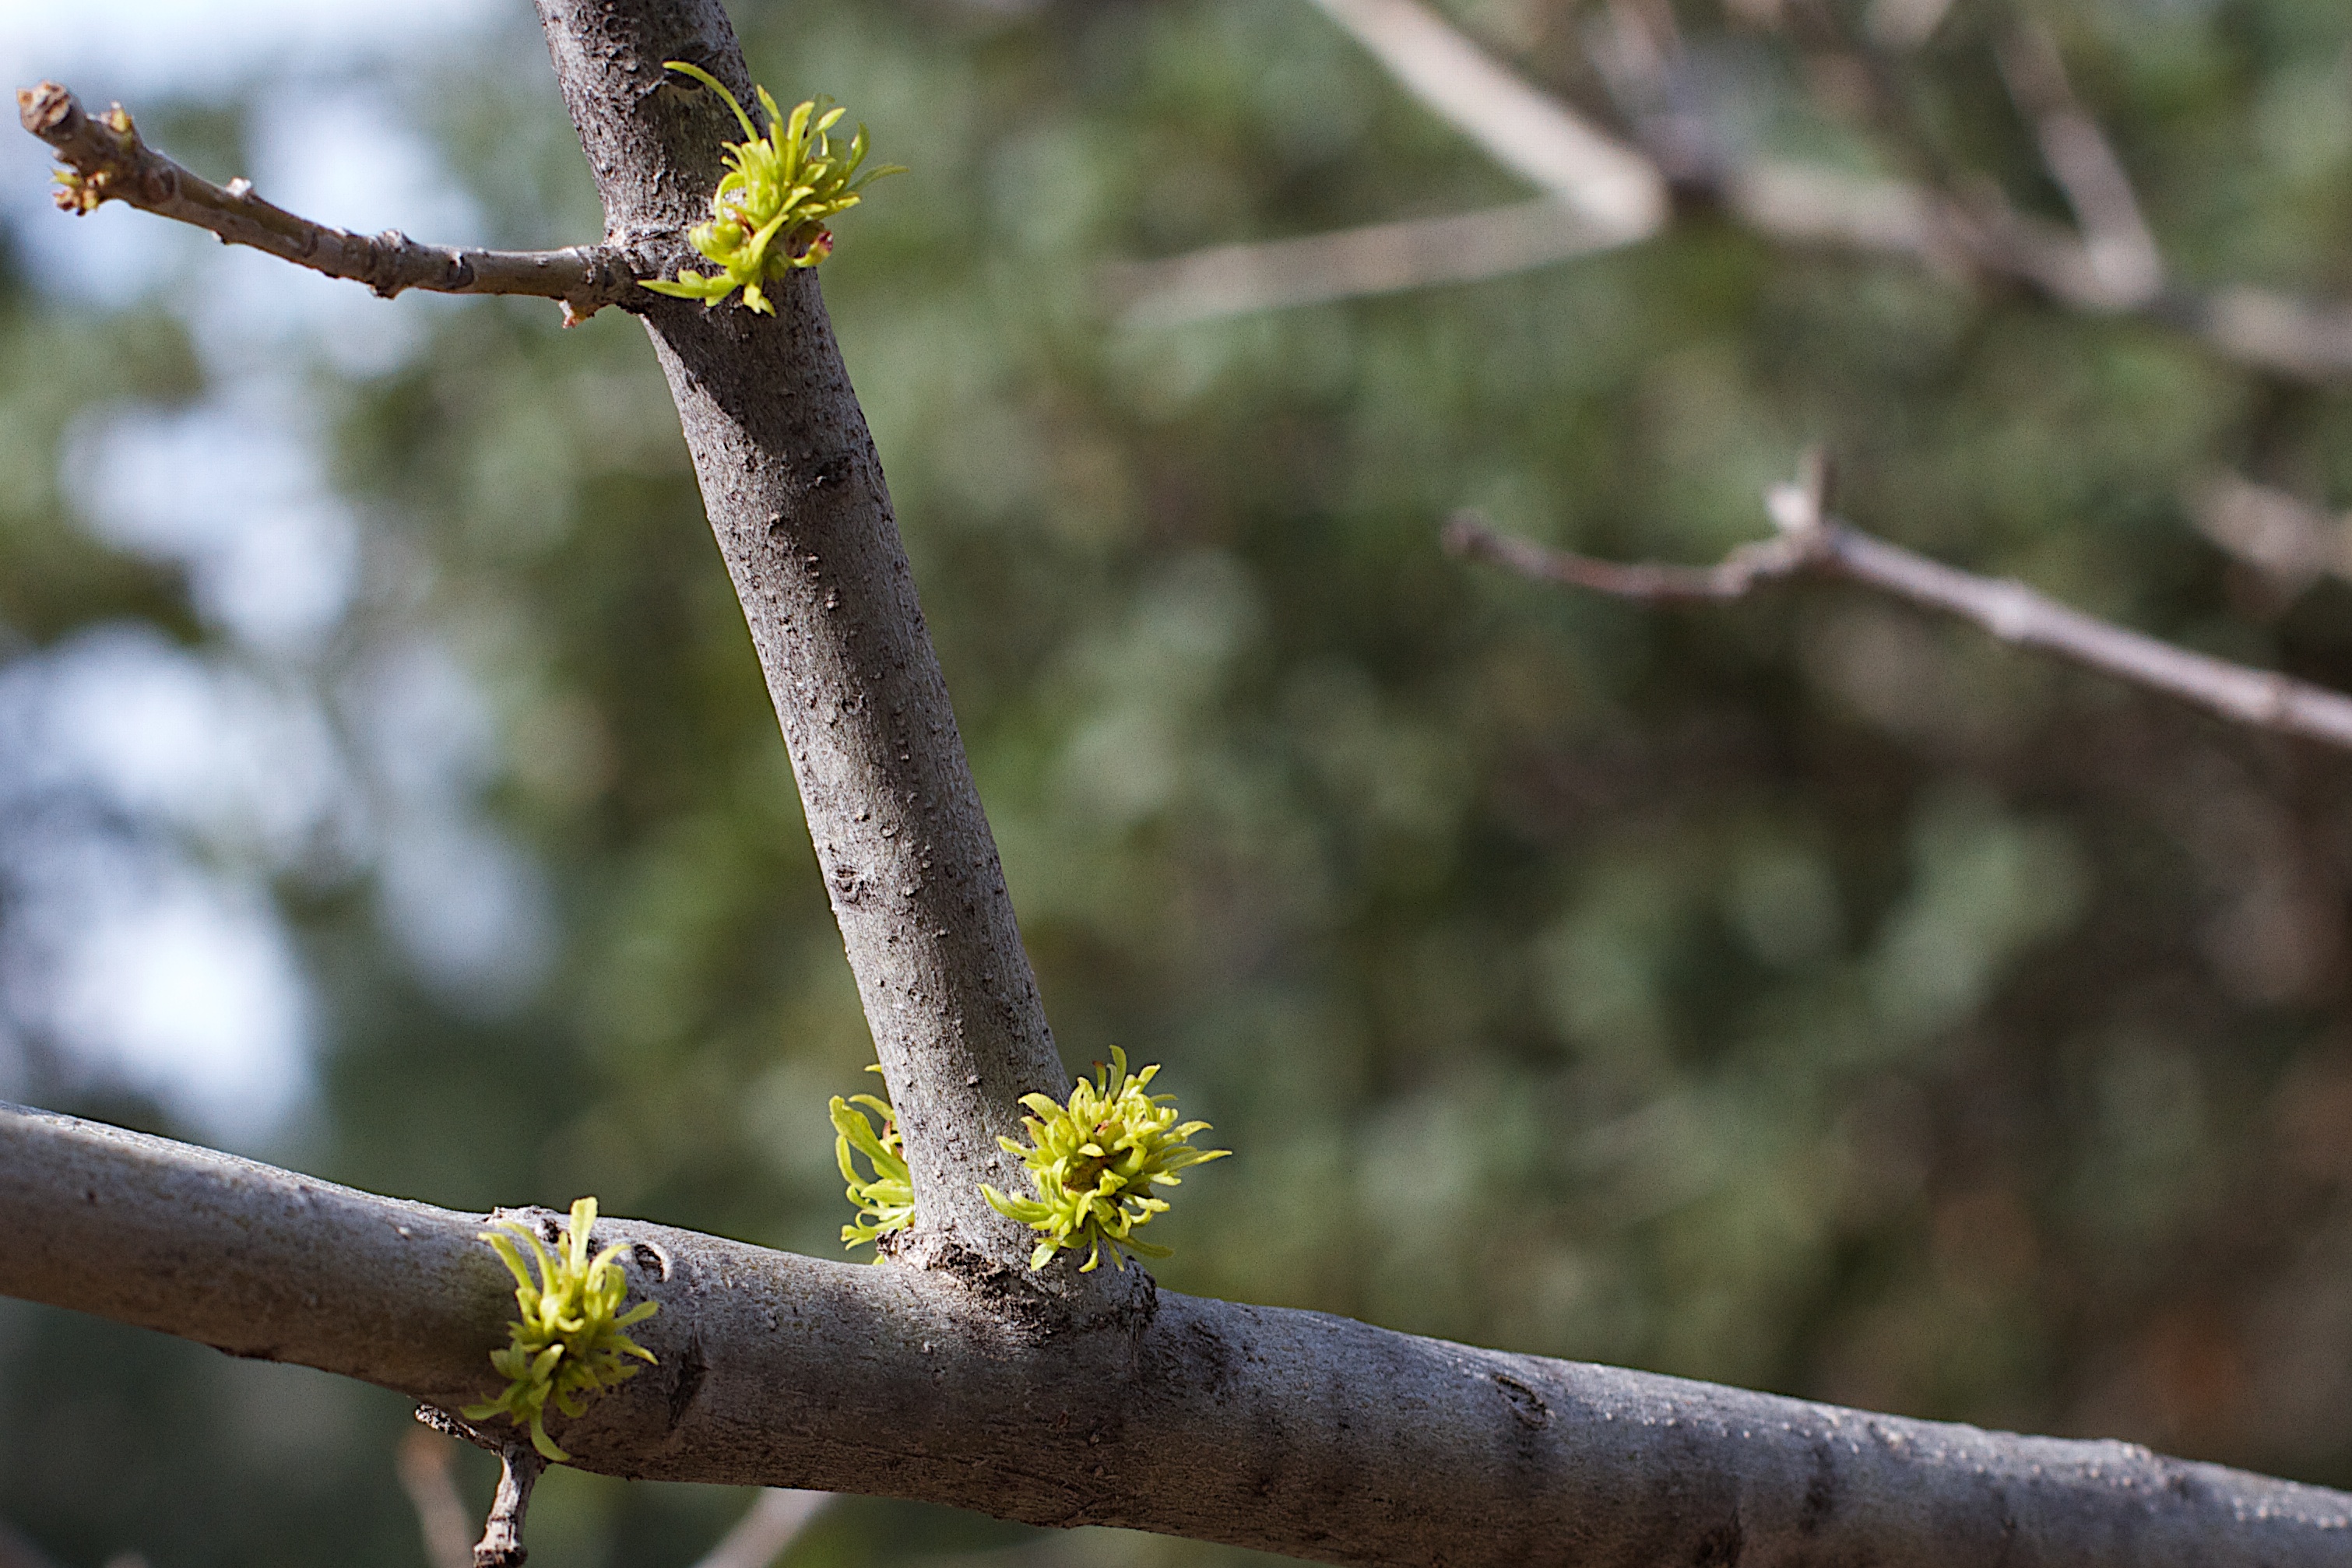
tree, nature, branch, blossom, plant, leaf, flower, wildlife, spring, green, produce, autumn, botany, flora, fauna, twig, close up, shrub, bud, macro photography, plant stem, woody plant, thorns spines and prickles